Viuz-la-Chiésaz

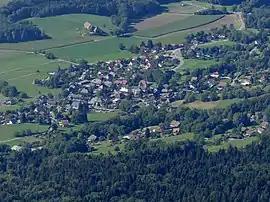
The centre of Viuz-la-Chiésaz from Semnoz.

Viuz-la-Chiésaz is a commune in the Haute-Savoie department in the Auvergne-Rhône-Alpes region in south-eastern France.